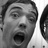
Emotion: surprise